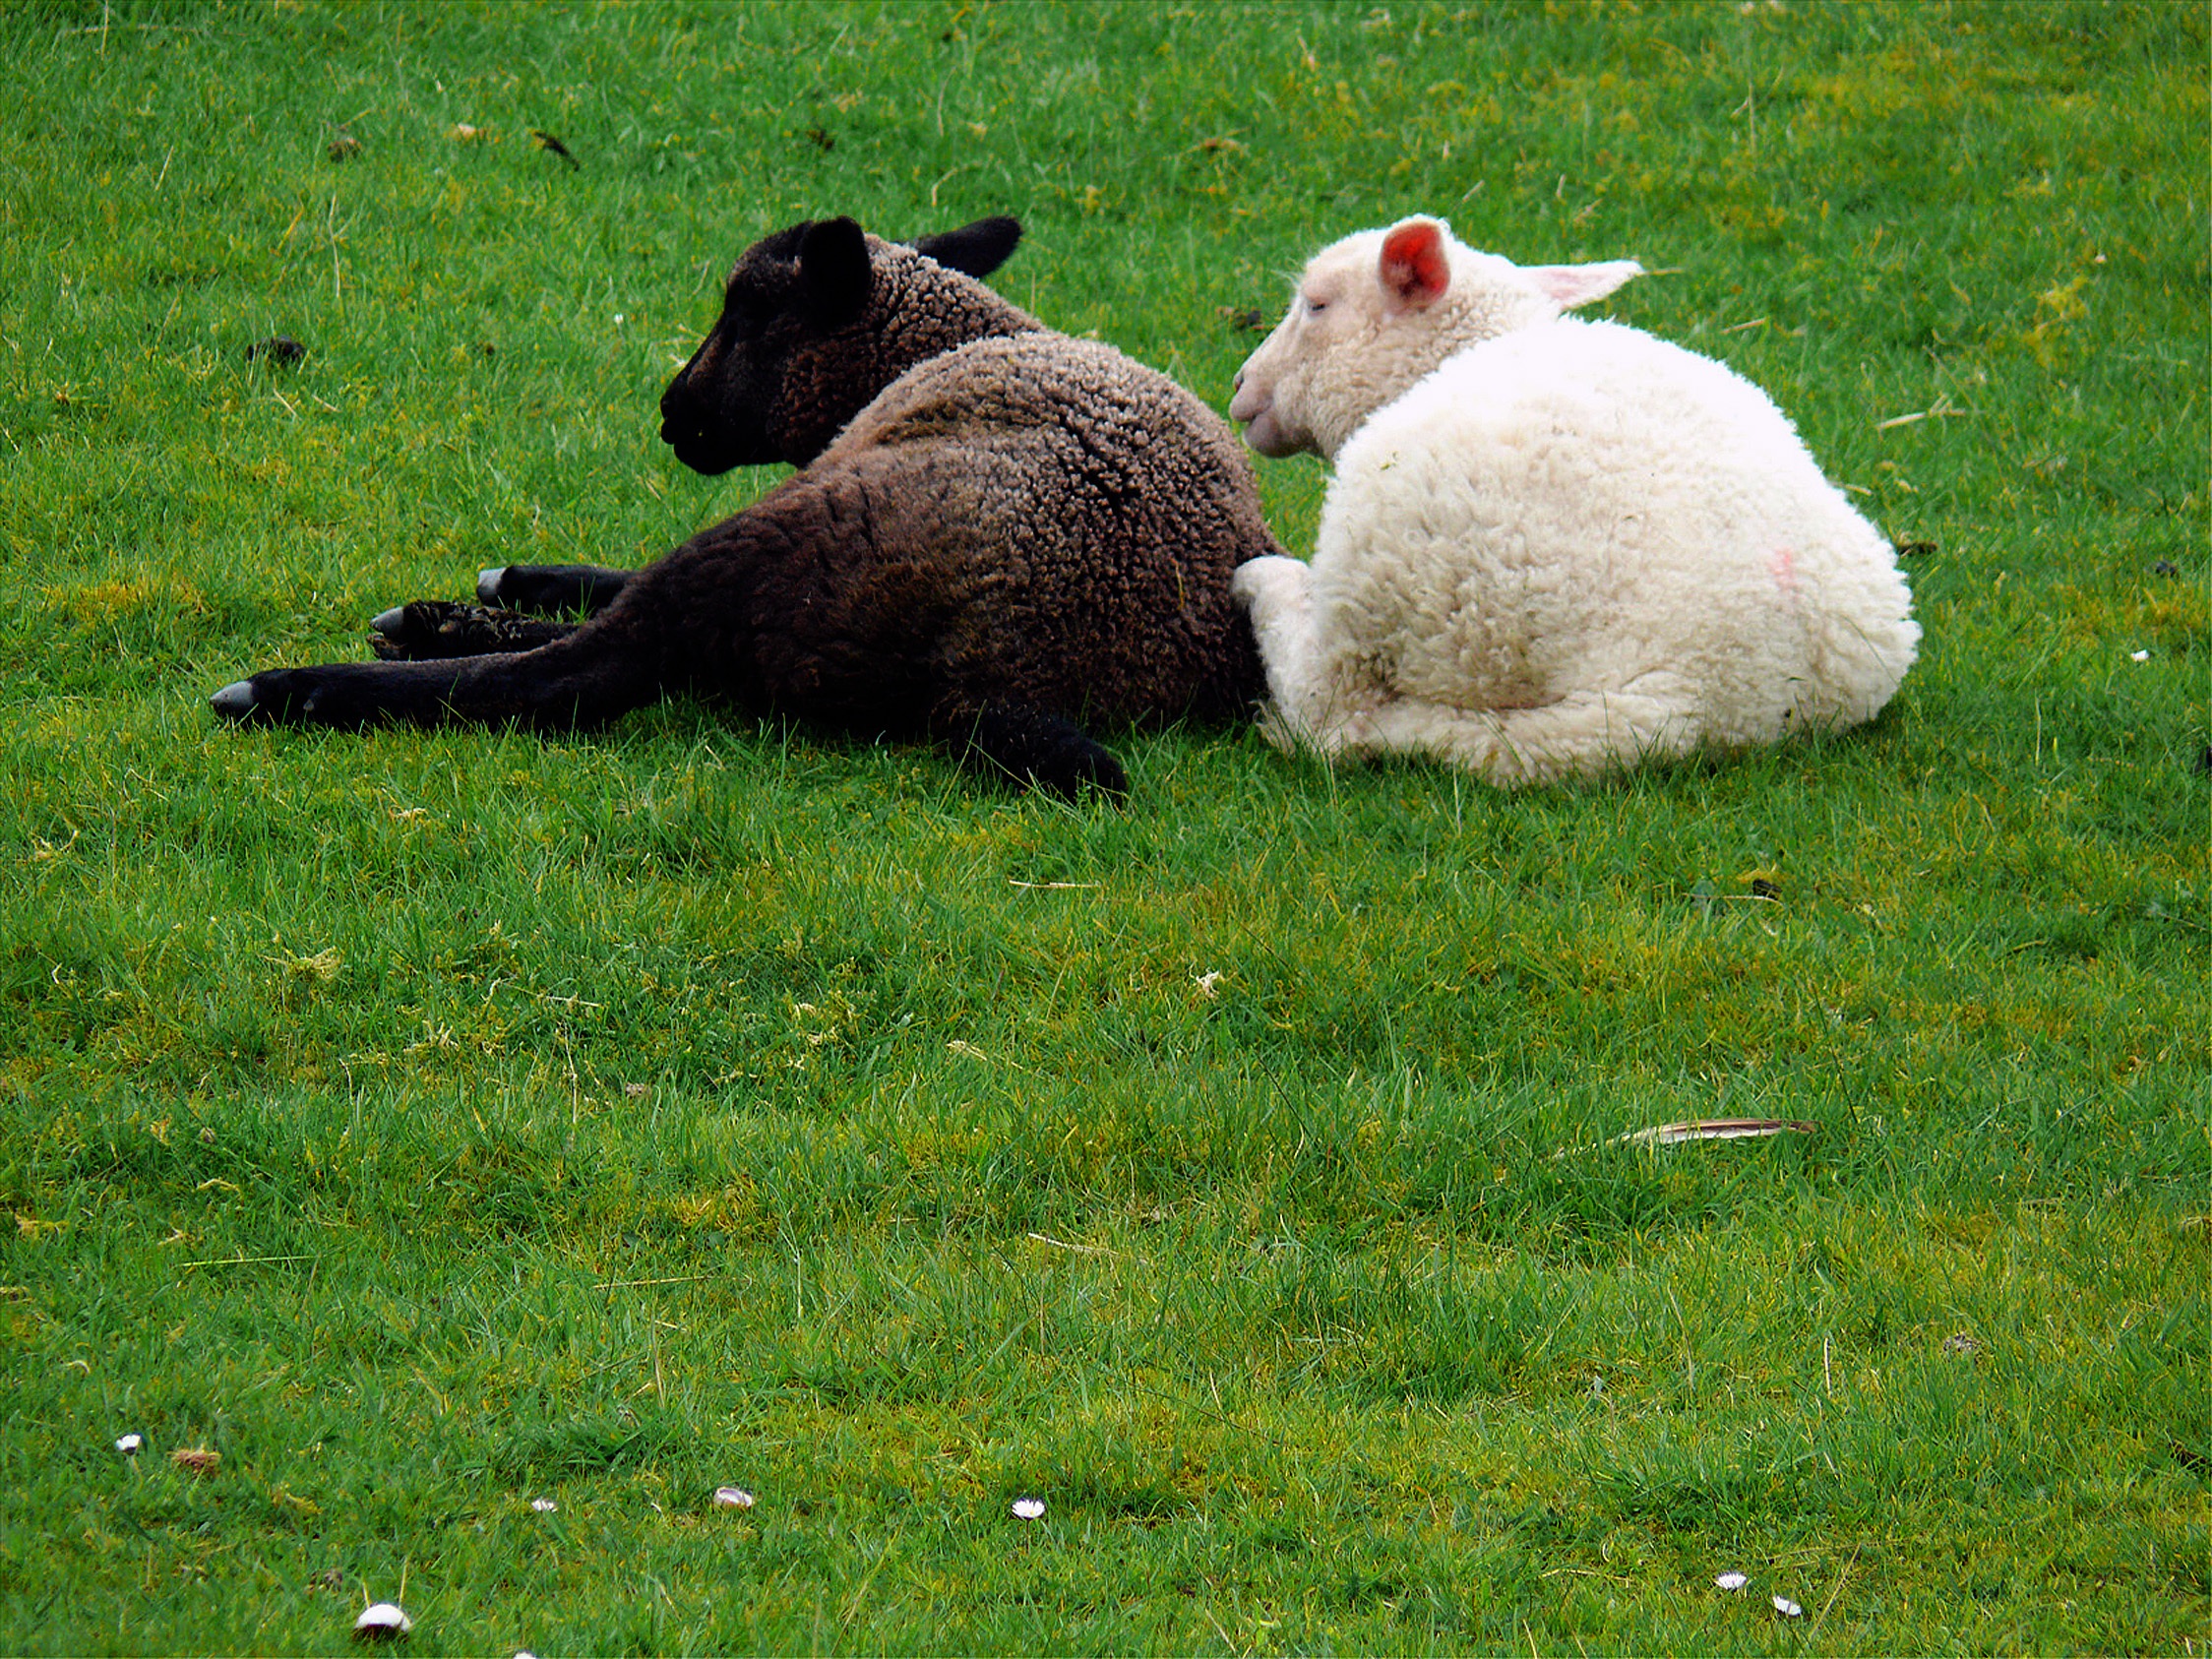
grass, black and white, hair, white, lawn, meadow, animal, fur, pasture, sheep, mammal, black, knit, wool, fauna, lamb, mat, vertebrate, sheeps, easter, lambs, passover, sch fchen, young sheep, pure new wool